Jacaré (film)

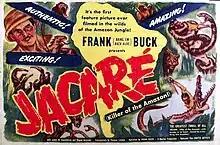
Theatrical poster

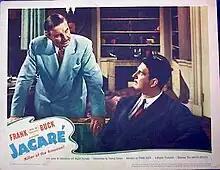
Promotional photo for the film, showing Frank Buck (left) and James Dannaldson (right)

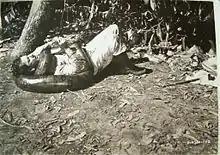
Dannaldson wrestling with an anaconda in "Jacaré"

Jacaré (also called Jacaré, Killer of the Amazon) was a film made in 1942 of James Dannaldson’s expedition to the Amazon.